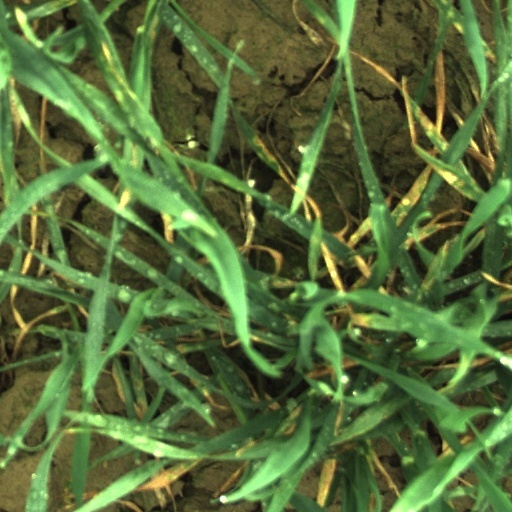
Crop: wheat